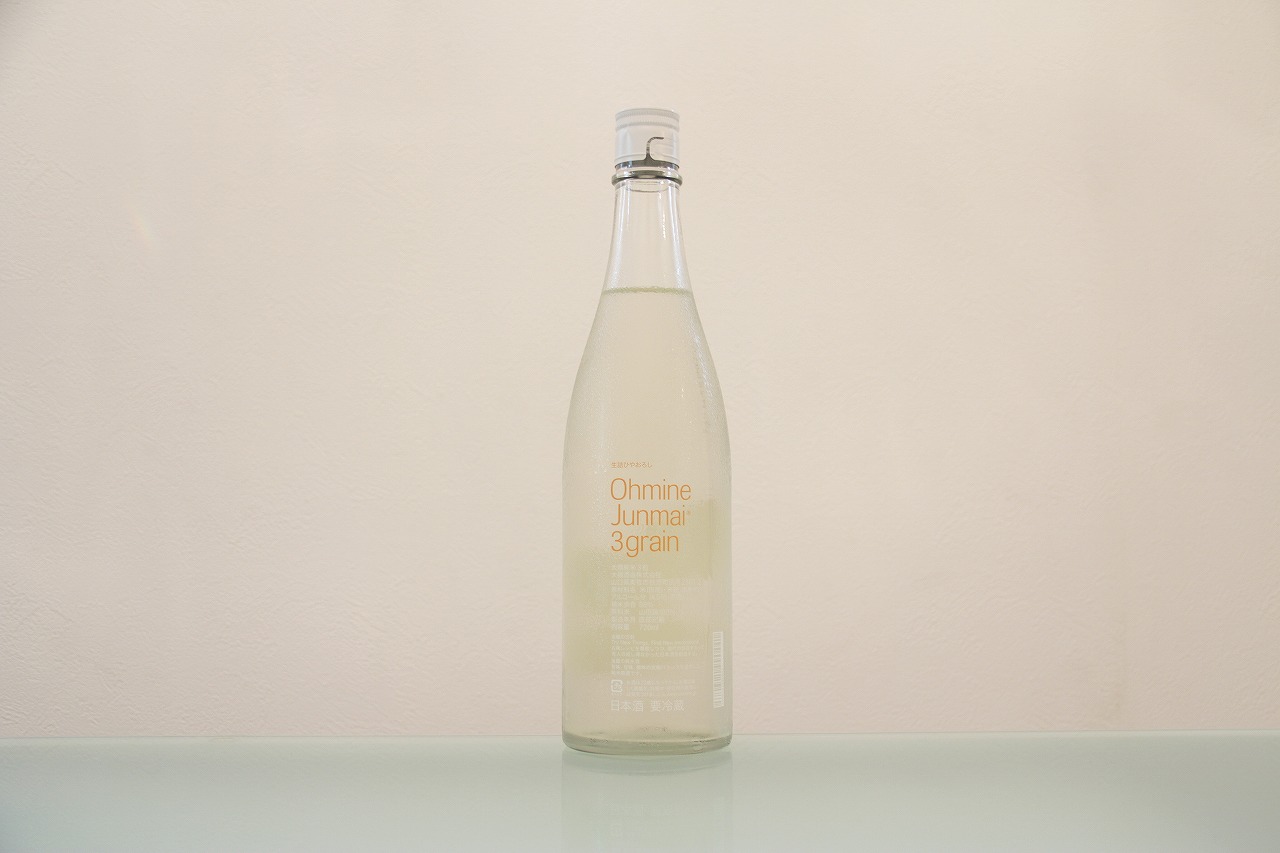
Waste category: glass